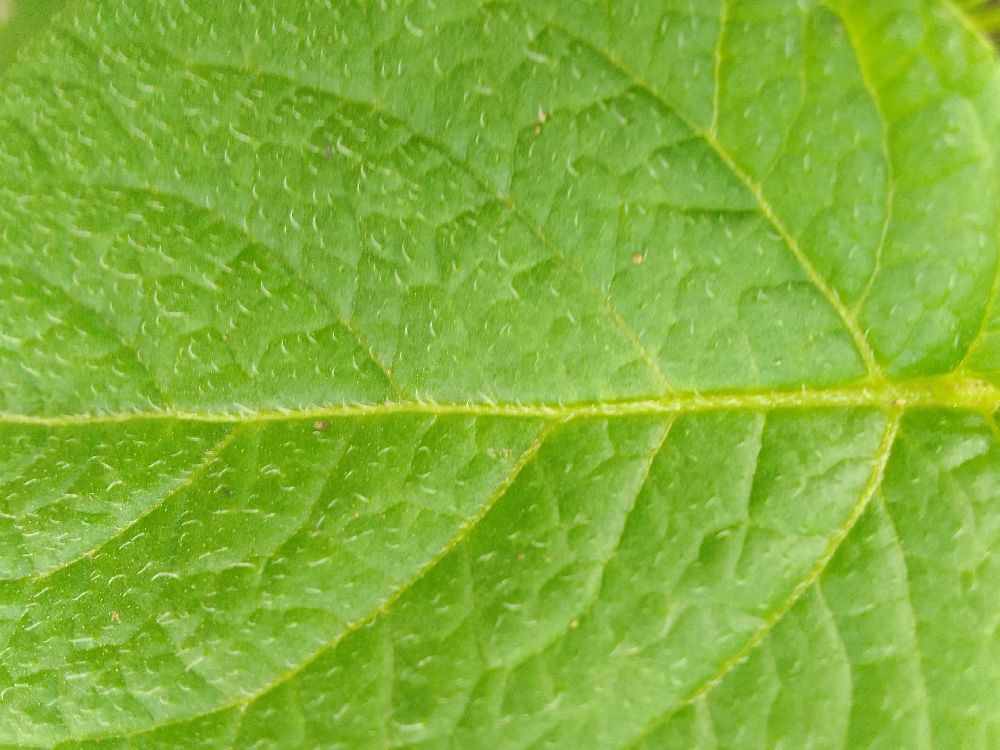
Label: Healthy